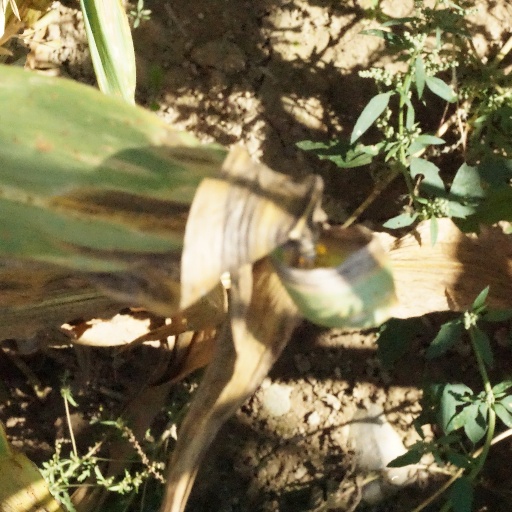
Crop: maize; corn